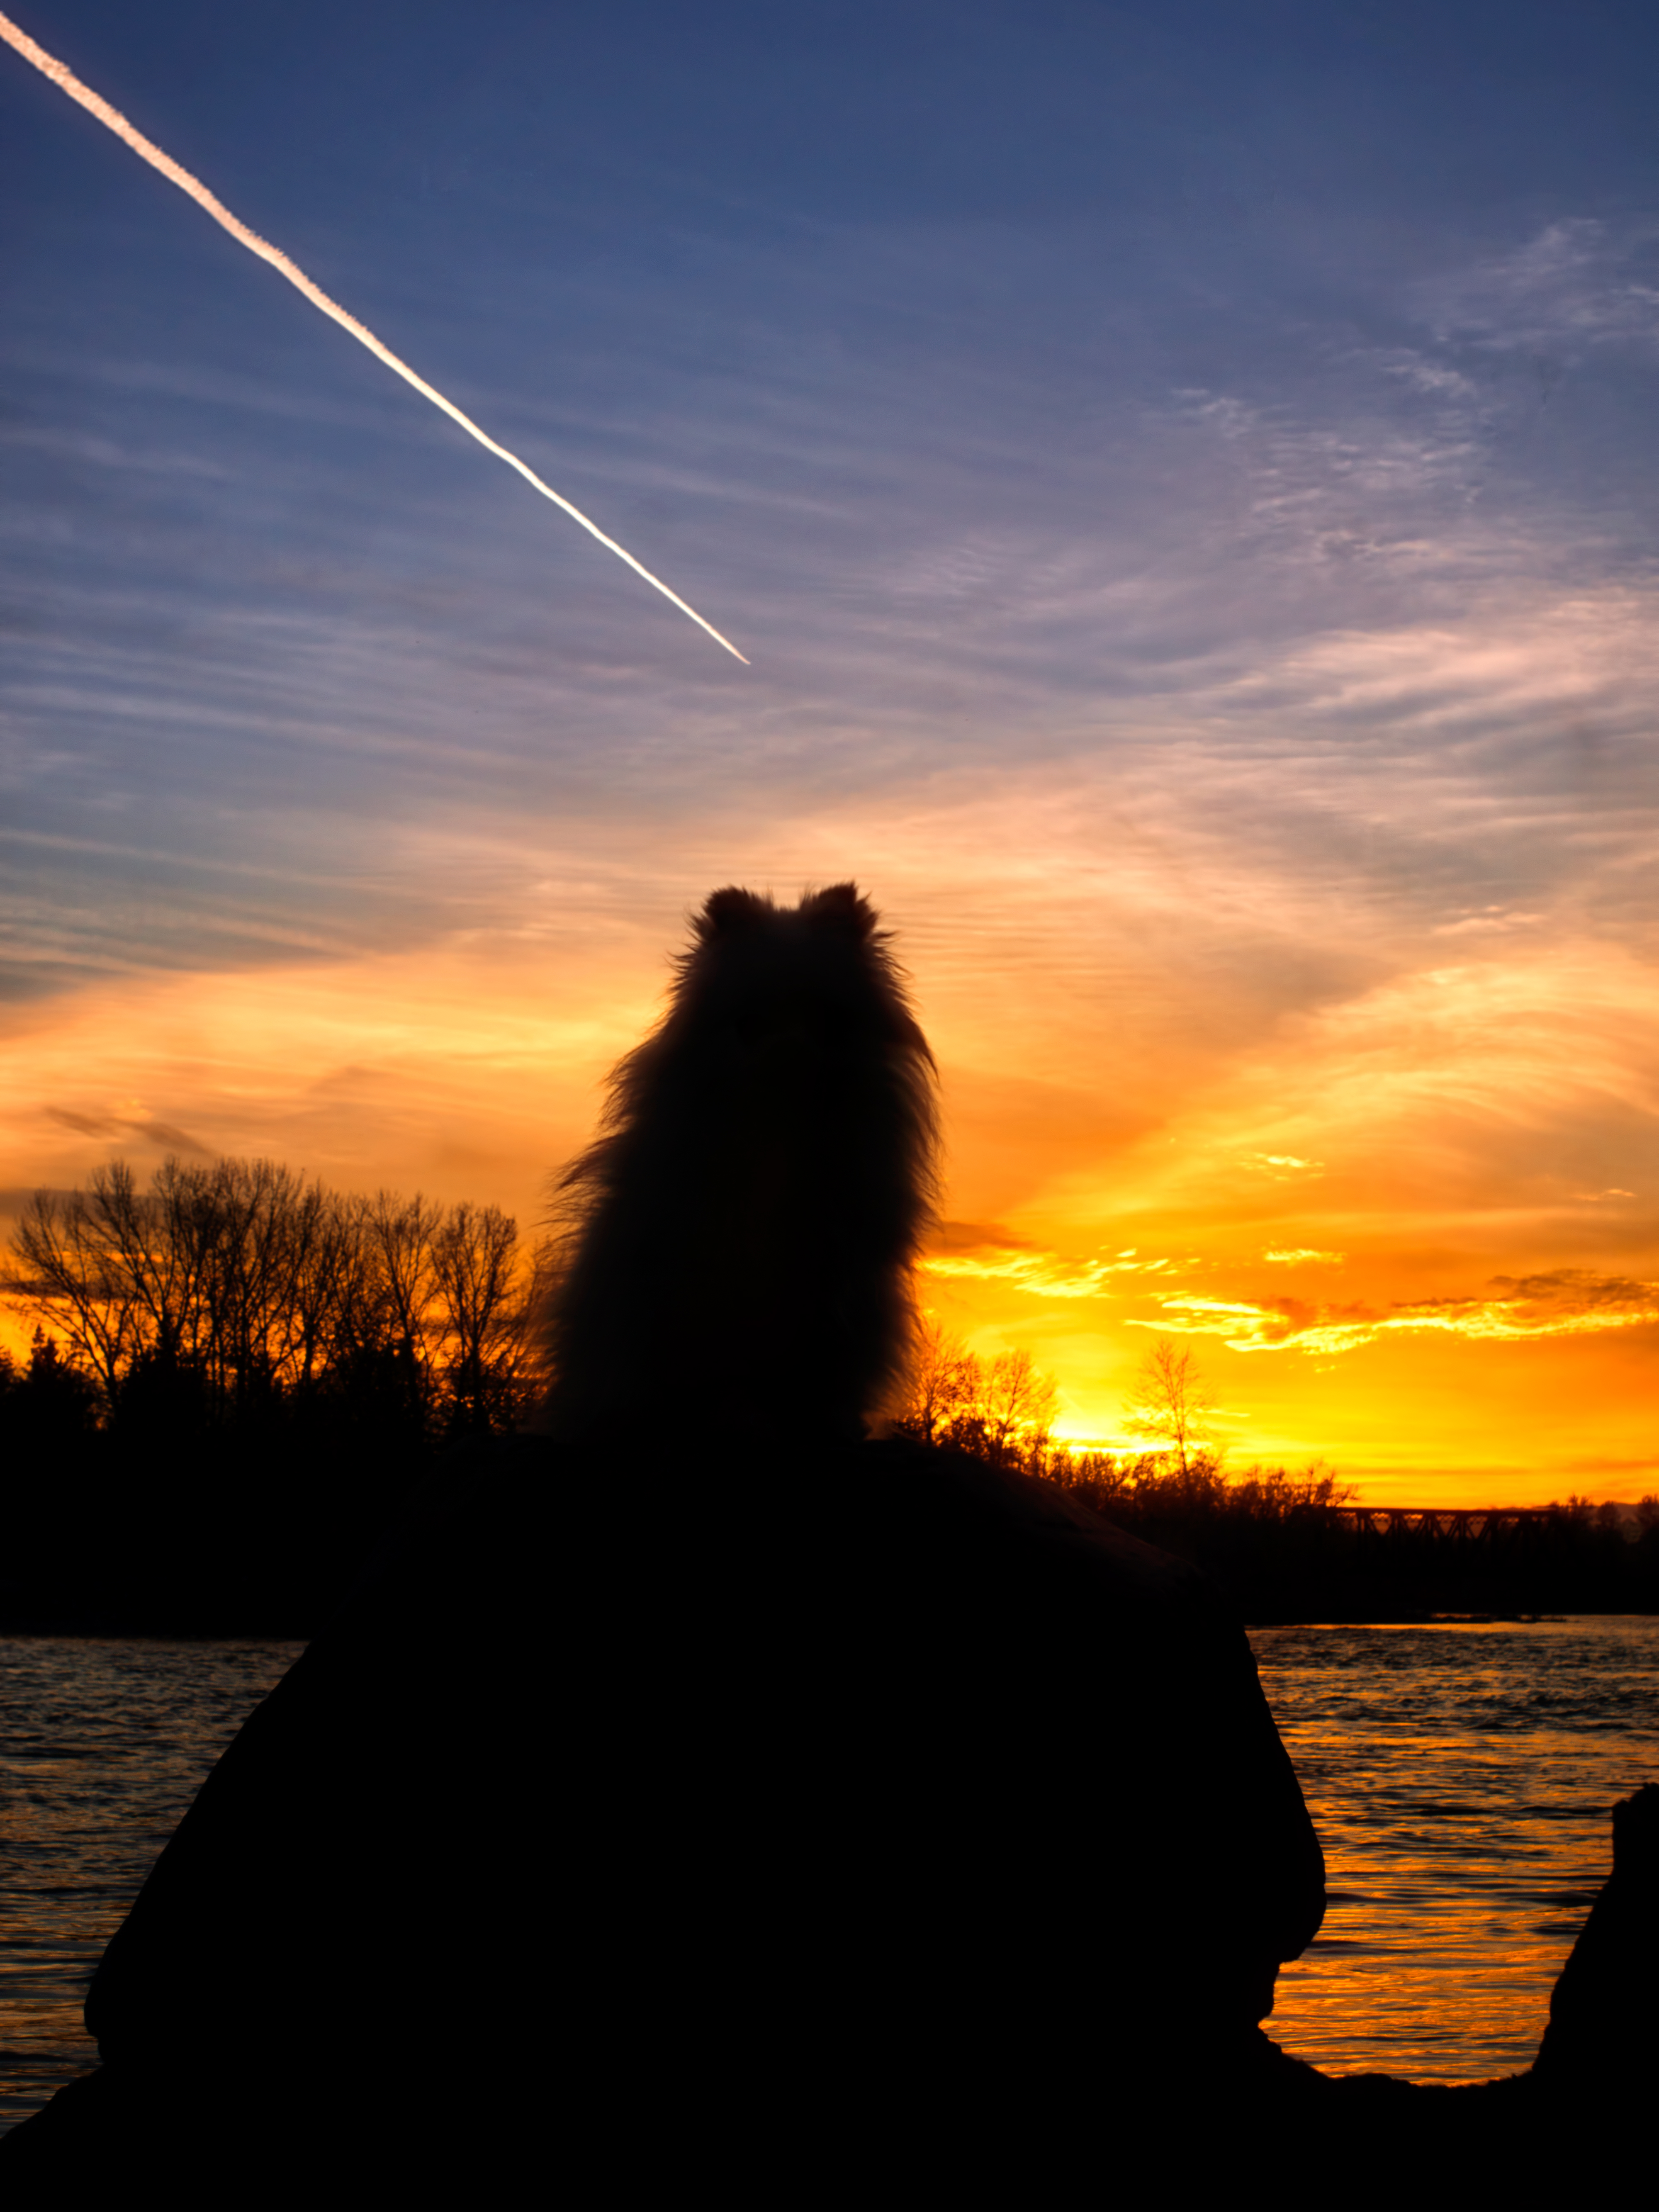
sea, water, rock, horizon, silhouette, light, cloud, sky, sun, hair, sunrise, sunset, trail, white, photography, warm, sunlight, morning, fall, dawn, atmosphere, puppy, dog, river, photo, looking, jet, dusk, stream, evening, fur, orange, reflection, red, color, sitting, park, glow, set, black, colorful, yellow, pink, lighting, trees, rocks, free, clouds, bank, stand, colors, canada, furry, ears, deep, choppy, stock, chemtrails, sony, dramatic, bow, vibrant, alpha, calgary, alberta, shapes, waters, trails, a6000, pomeranian, chemical, timing, doggy, ilce6000, bowmont, smc, chem, enjoying, skys, doggie, strands, perky, 35mmf35, pentaxk, afterglow